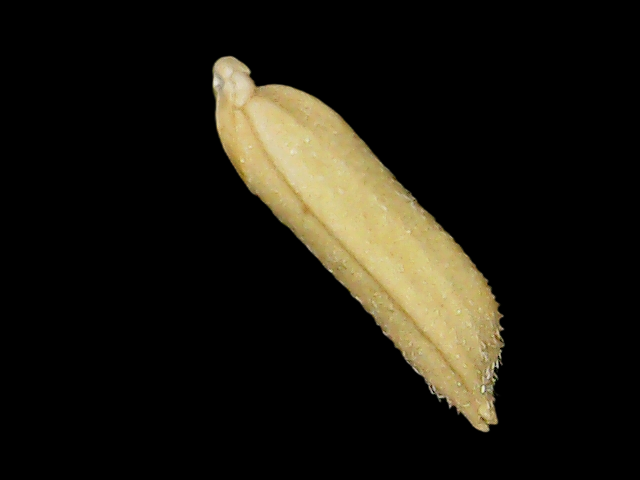
Rice variety: Binadhan19